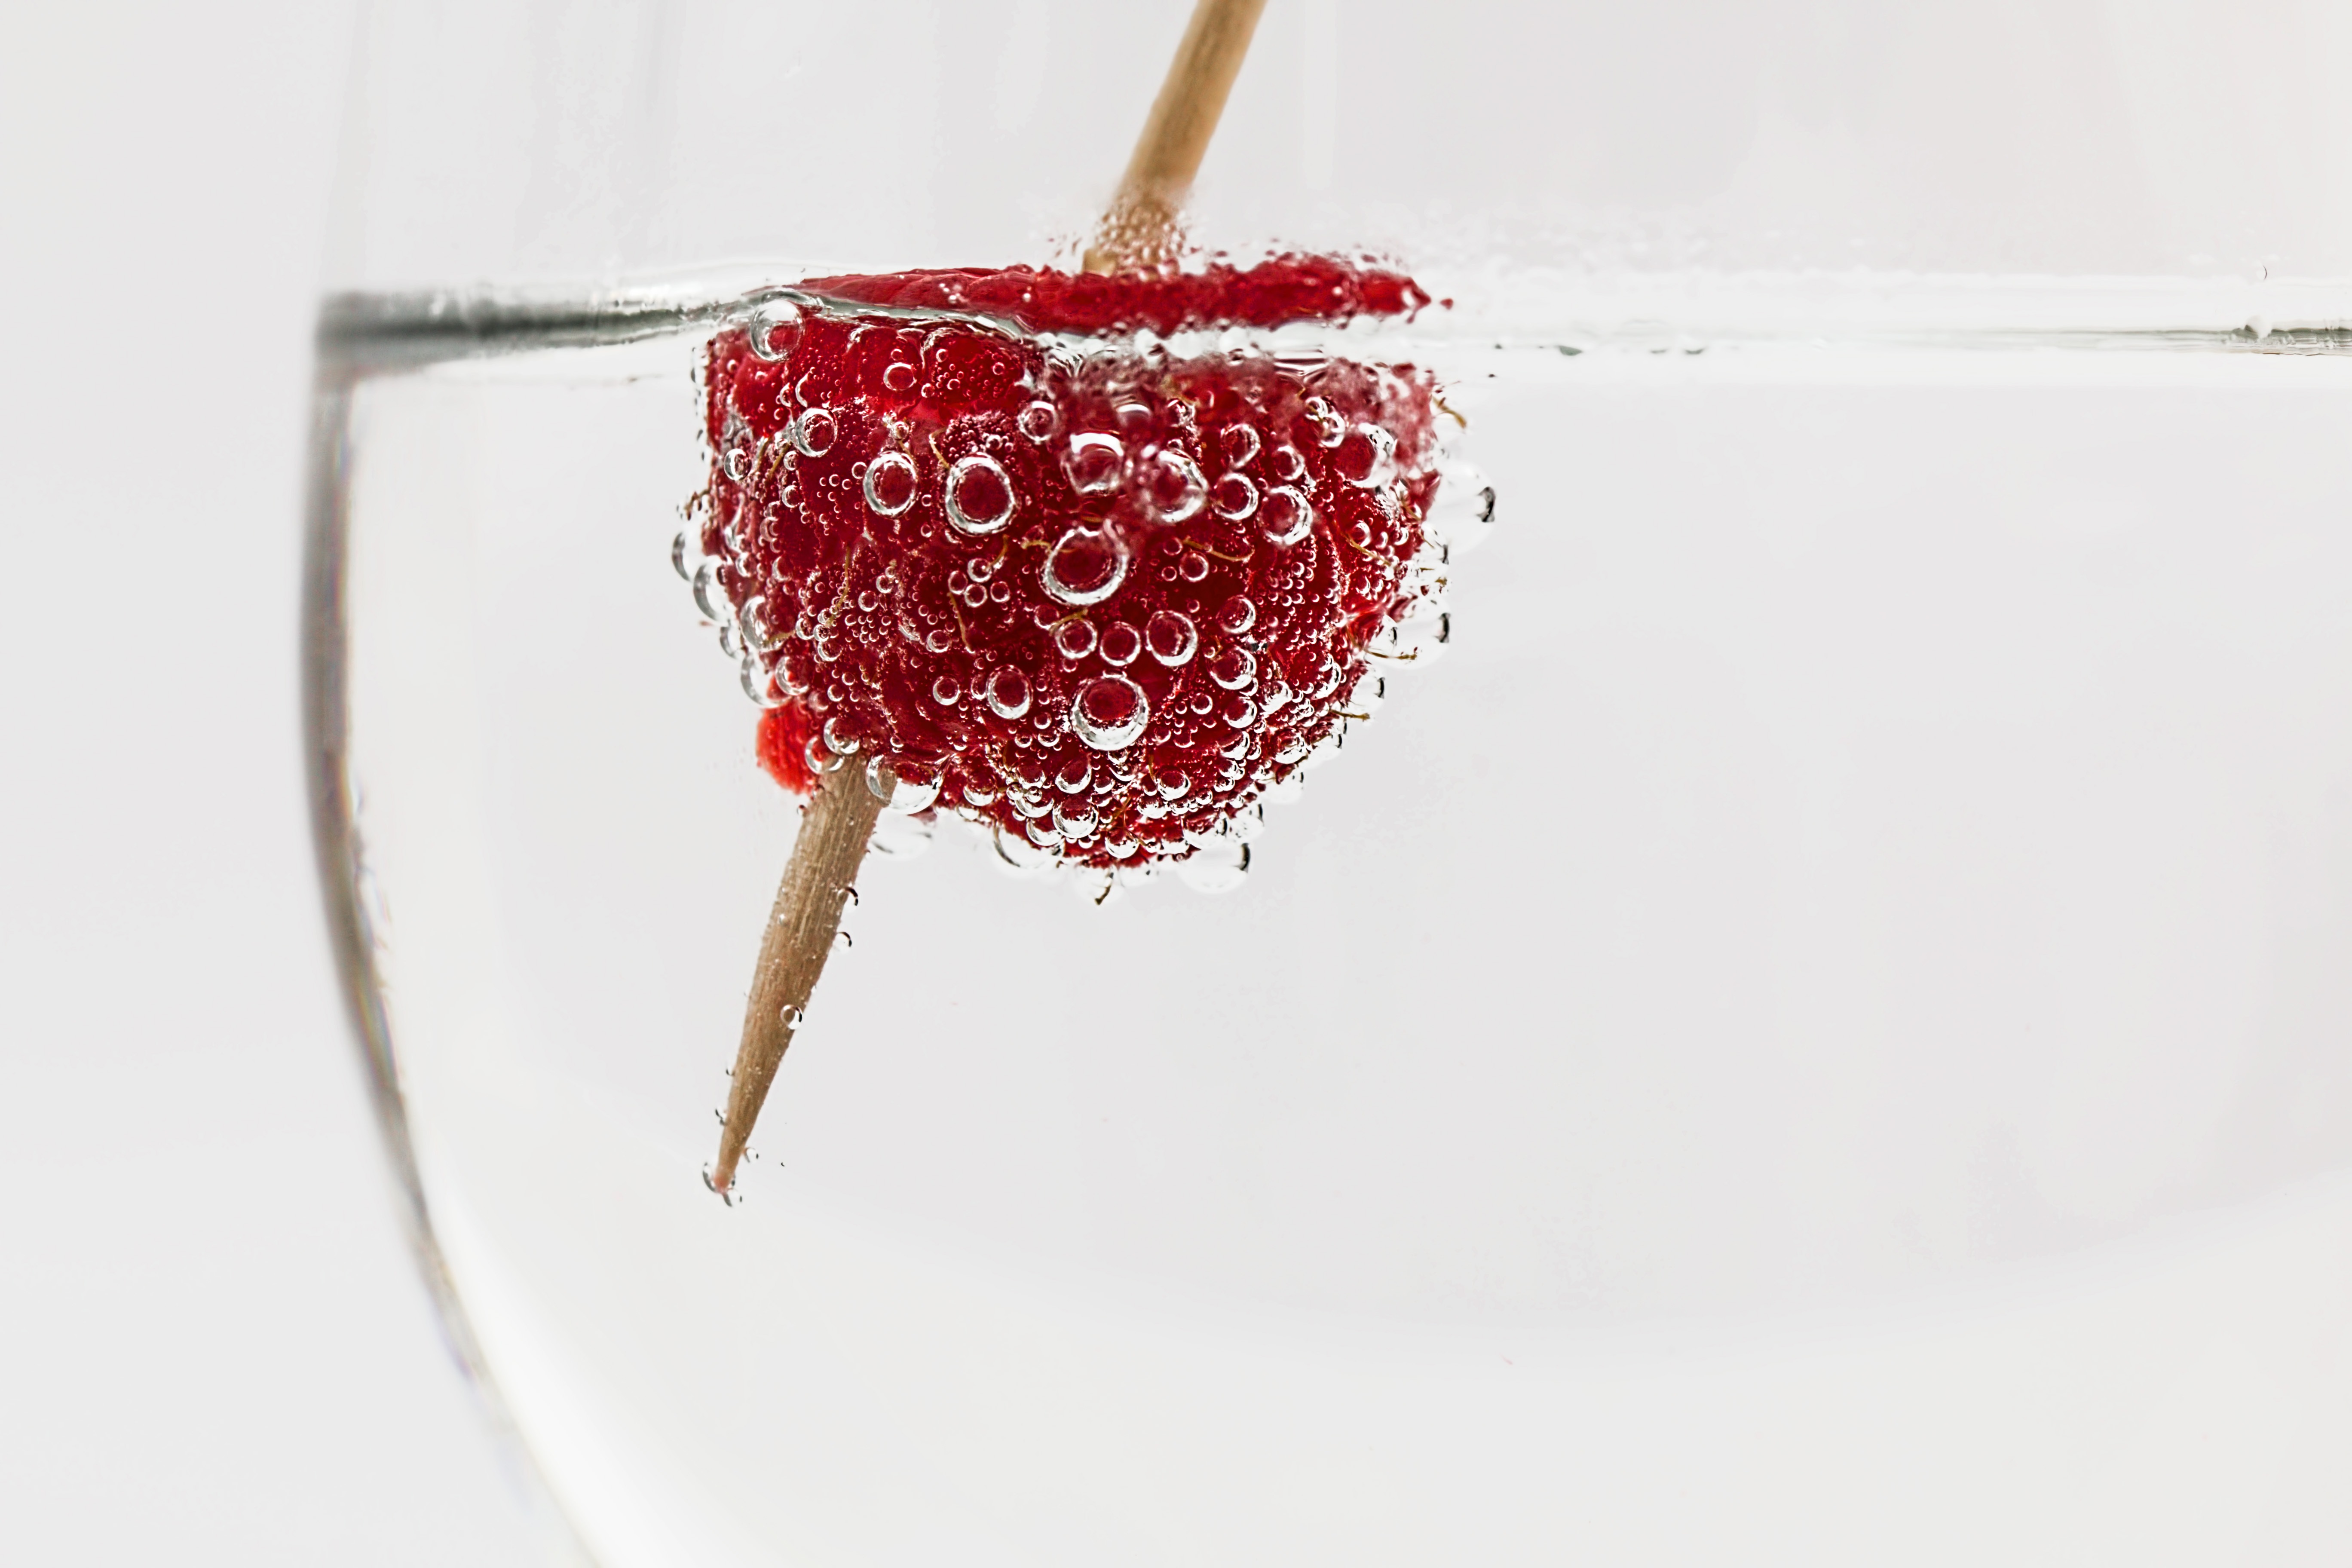
raspberry, berry, flower, petal, glass, summer, heart, food, red, produce, beverage, drink, material, bubble, alcohol, cocktail, liquor, textile, art, refreshment, organ, refreshing, vodka, soda water